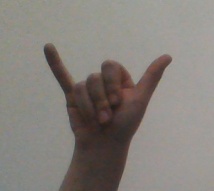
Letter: ya